Schizostachyum

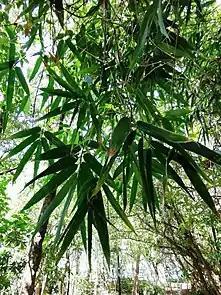
"Schizostachyum diffusum" is a climbing bamboo that grows in clusters.

Schizostachyum is a tall or shrub-like tropical genus of bamboo. They are natives mostly of tropical Asia and Papuasia, with a few species in Madagascar and on certain islands in the Pacific. A few have become naturalized in other tropical regions.